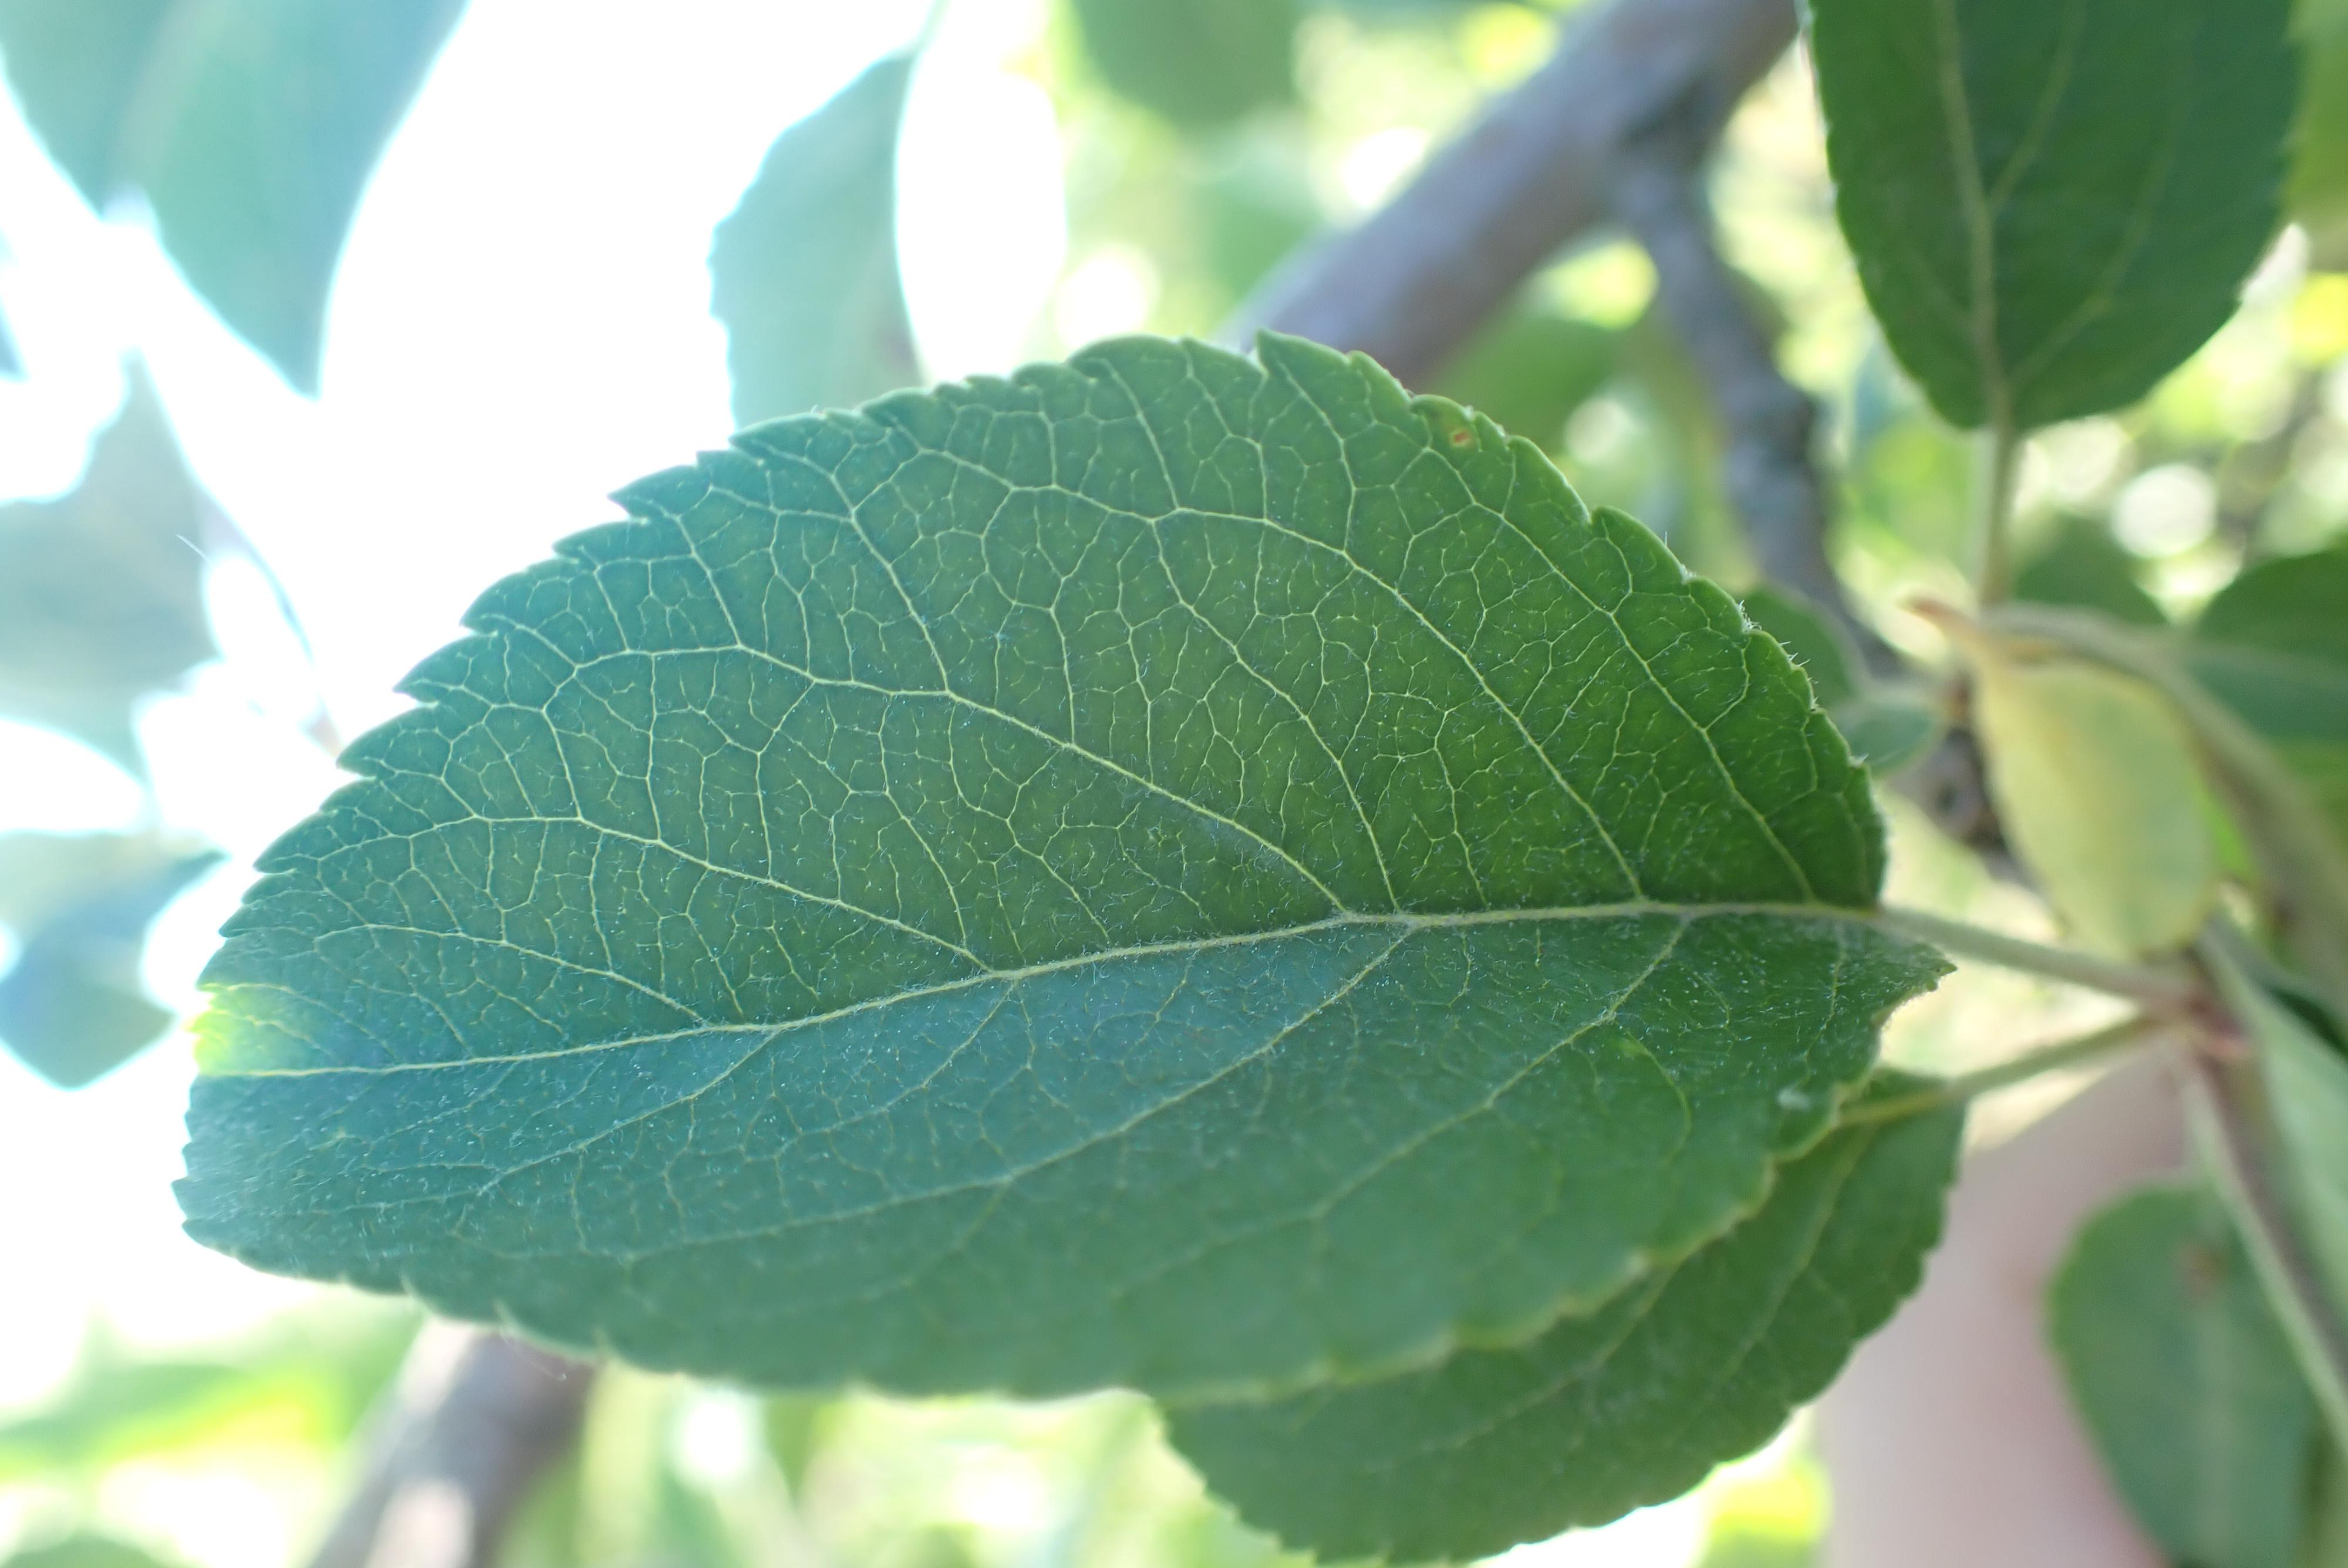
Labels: healthy